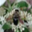
Label: bee